Art Deco stamps

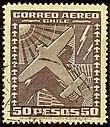
1934 Chile airmail stamp

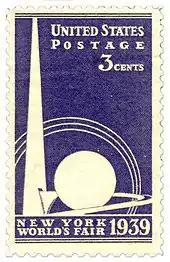
1939 Trylon and Perisphere at New York World's Fair stamp

The 1939 stamp depicting the Trylon and Perisphere, the centerpiece and symbol of the 1939 New York World's Fair. Although the Trylon and Perisphere itself is an iconic Art Deco image, the lettering and numbers on the stamp were done in a traditional, not Art Deco, font. With the exceptions of this and the 1942 "Win the War" stamp, United States stamps showed little or no Art Deco influence until 1998 when the Postal Service issued a stamp in a strong Art Deco depicting Ayn Rand (see Postage stamps and postal history of the United States).